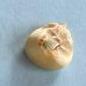
Maize quality: Bad